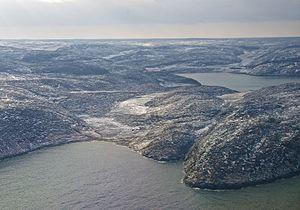
Vue aérienne de la toundra du Nunavik.
Le Nunavik, autrefois nommé le Nouveau-Québec, est le nom donné au territoire québécois situé au-delà du 55ᵉ parallèle nord. Faisant partie de la région du Nord-du-Québec, le Nunavik couvre un territoire d'une superficie d'environ 507 000 km² et est composé de lacs sculptés par les glaciers, de toundra et de forêt boréale.